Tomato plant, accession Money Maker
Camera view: horizontal (90 deg, fisheye); turntable rotation: 270 degrees
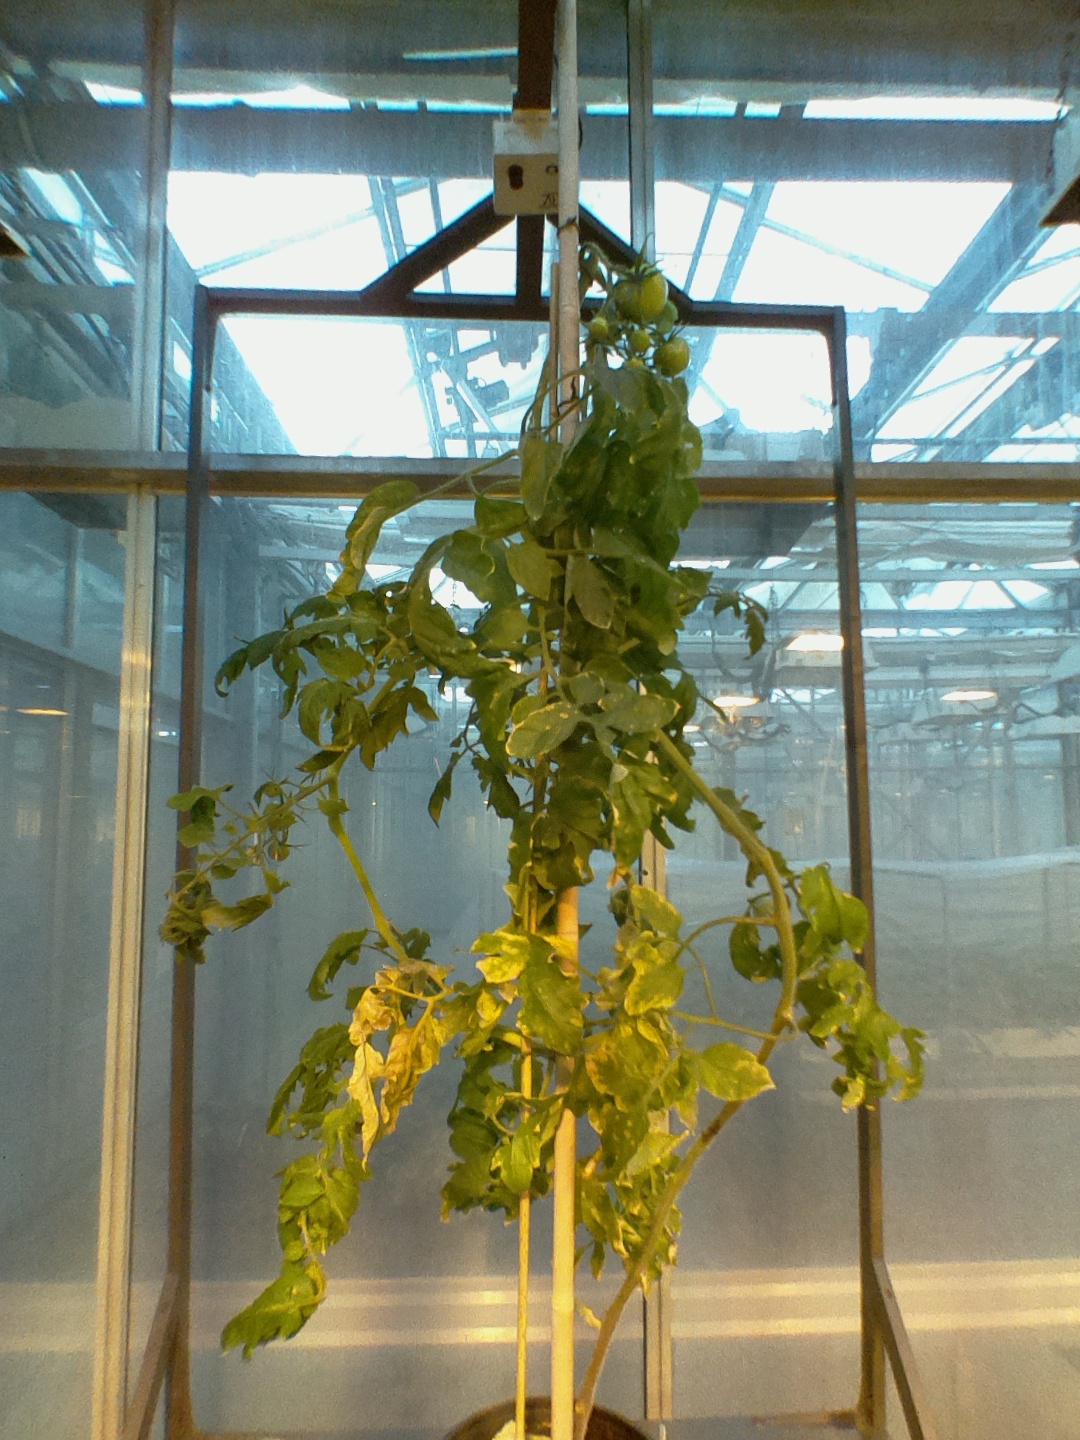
BBCH growth stage 77: 70%-80% of final fruit size